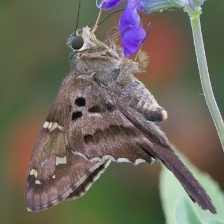
Species: METALMARK